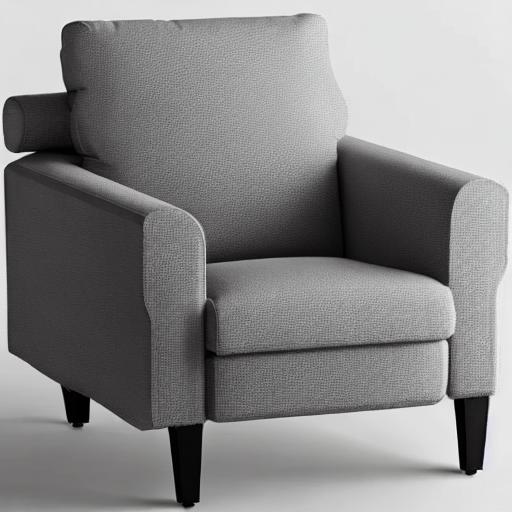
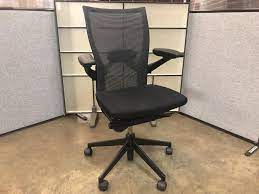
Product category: items_chair
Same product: no